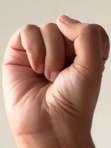
ASL sign: S